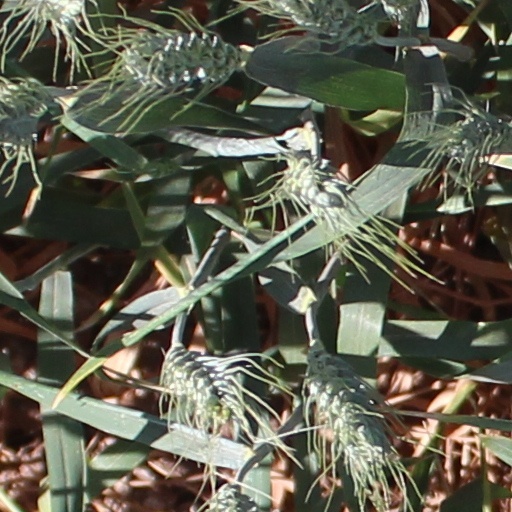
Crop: wheat